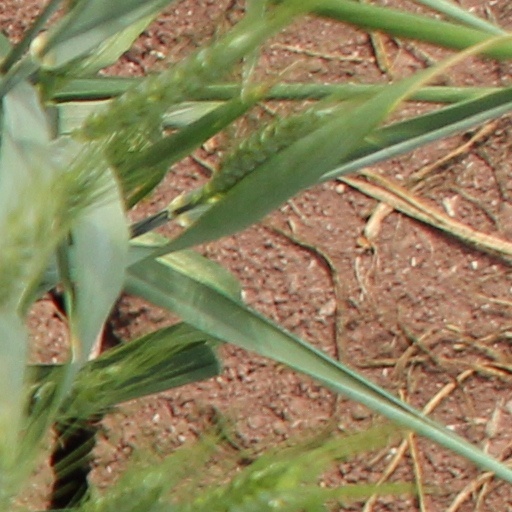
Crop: wheat